Ed Skrein

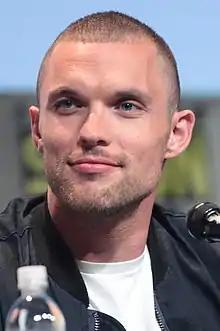
Skrein in July 2015

Edward George Skrein (born 29 March 1983) is an English actor, filmmaker, and rapper. He rose to recognition as the first actor to play Daario Naharis in "Game of Thrones" and the supervillain Francis Freeman / Ajax in the superhero comedy film "Deadpool" (2016). He also starred in the films "The Transporter: Refueled" (2015), "" (2019), "Midway" (2019), "Rebel Moon – Part One: A Child of Fire" (2023), "" (2024), and "Jurassic World Rebirth" (2025).